Breath of Fire III

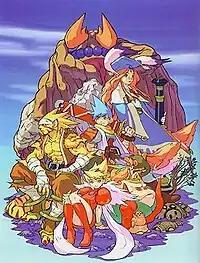
Tatsuya Yoshikawa's character designs for "Breath of Fire III"

The main character in "Breath of Fire III" is Ryu. As a member of the ancient Brood race, Ryu is a human with the ability to transform into powerful dragons, an ability he does not fully understand, but pieces together as time goes on. He is accompanied on his quest by several other playable characters, including Nina, a winged princess from the Kingdom of Wyndia and powerful magician; Rei, member of the cat-like Woren tribe and skilled thief; Teepo, an orphaned rogue and longtime friend of Rei's with no memory of his past; Momo, daughter of a famous engineer and inventor; Garr (Garland in the Japanese version), an experienced warrior and member of a group known as the Guardians who serve the goddess Myria; and Peco (Pecoros in the Japanese version), an onion-like creature with limited speech and a connection with nature.